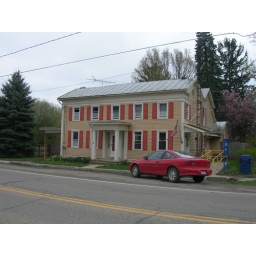
The post office is in the front room on the far right. The building is listed on the National Register of Historic Places.